Tempus fugit

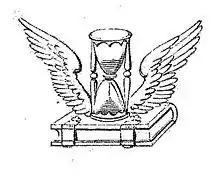
A winged hourglass representing time flying, designed for gravestones and monuments

Tempus fugit is a Latin phrase, usually translated into English as "time flies". The expression comes from line 284 of book 3 of Virgil's "Georgics", where it appears as "fugit" "irreparabile" "tempus": "it escapes, irretrievable time". The phrase is used in both its Latin and English forms as a proverb that "time's a-wasting".